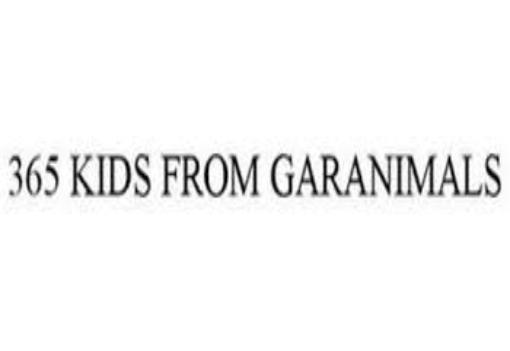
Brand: garanimals
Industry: Clothes